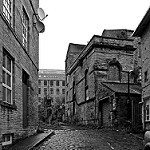
Label: street